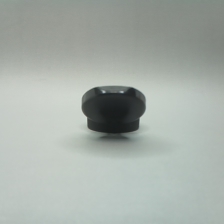
Color: black
Cap type: flip-top cap